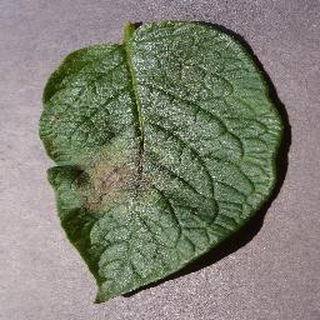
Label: potato_late_blight